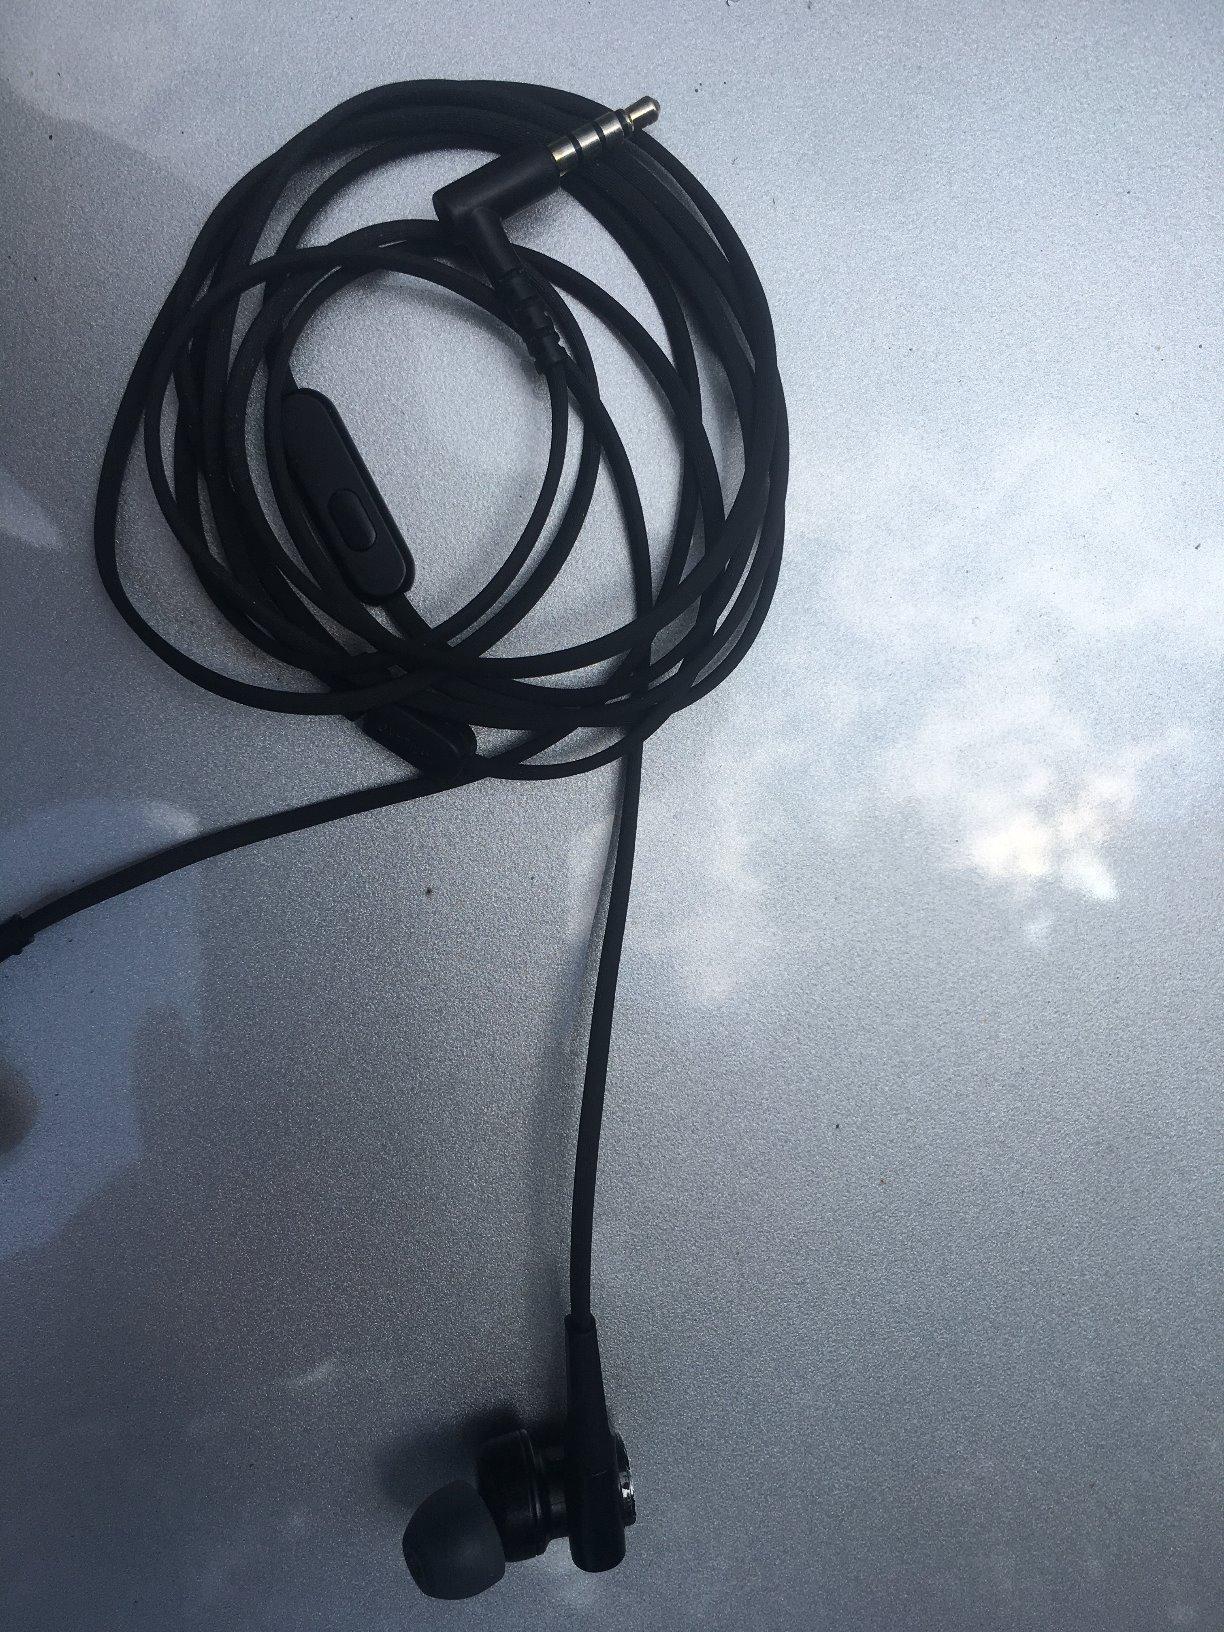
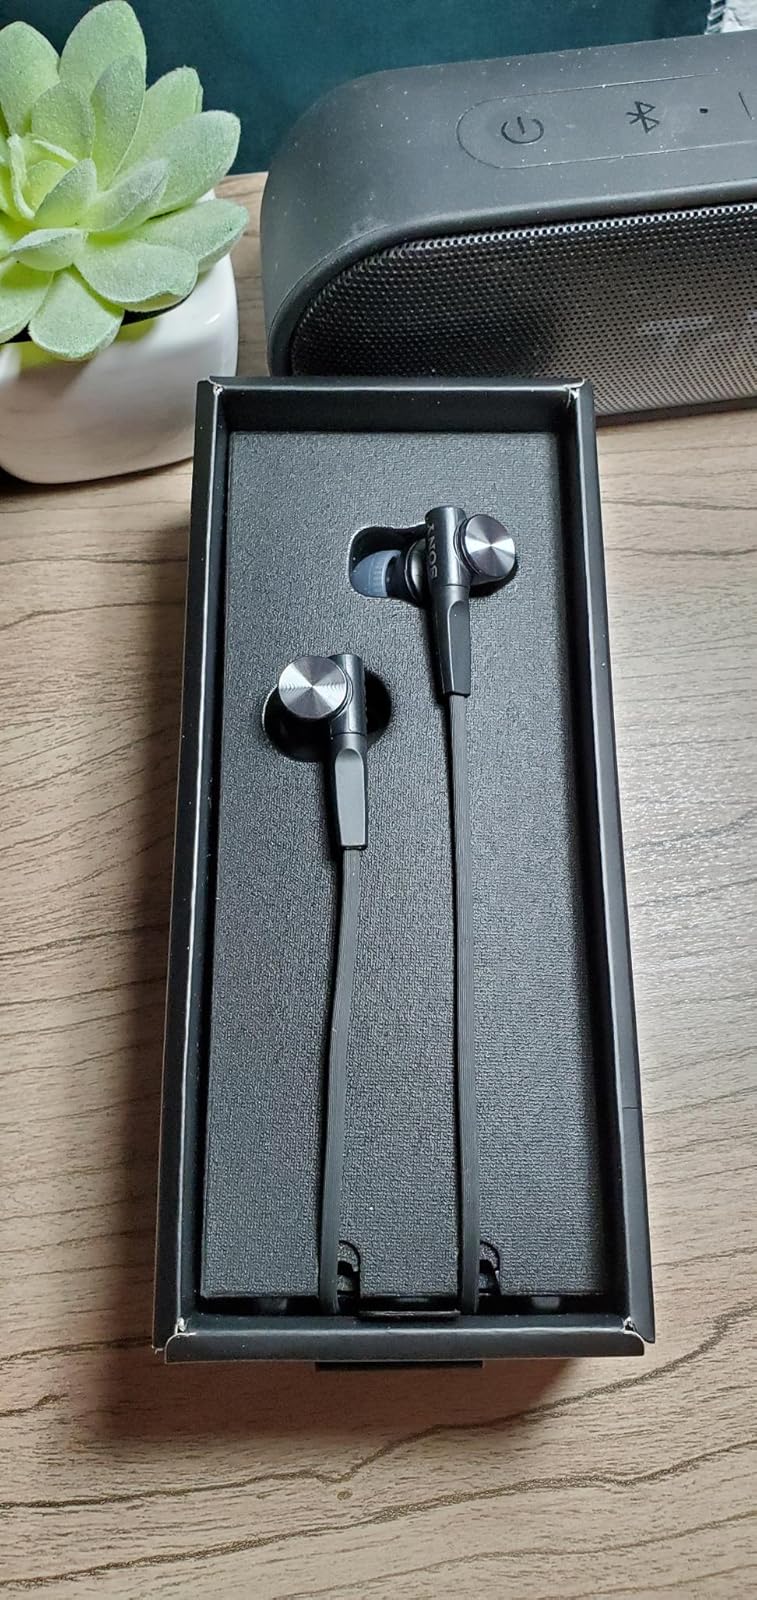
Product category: headphones
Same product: yes